Tadeusz Paweł Zakrzewski

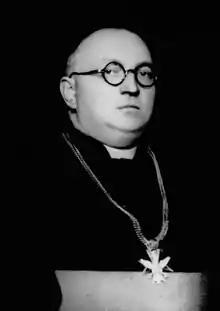
Tadeusz Paweł Zakrzewski

Tadeusz Paweł Zakrzewski (11 August 1883 in Skoki – 26 November 1961) was a Polish Catholic priest, auxiliary bishop of Łomża (1938–1946), bishop of Płock (1946–1961), rector of Polish Papal Institute in Rome (1928–1938).